San Sebastián Bay

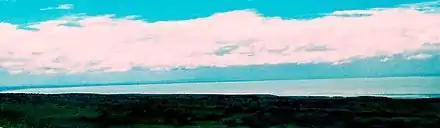
Bahía San Sebastián.

San Sebastián Bay is located in the northern coast of Argentina's Tierra del Fuego Province. The bay is partly enclosed by the 17 km-long El Páramo spit that protrudes from the north. The spit is made of sand and gravel. There has been a trend of falling relative sea level over the last 7,000 years. Tides in the bay are large.